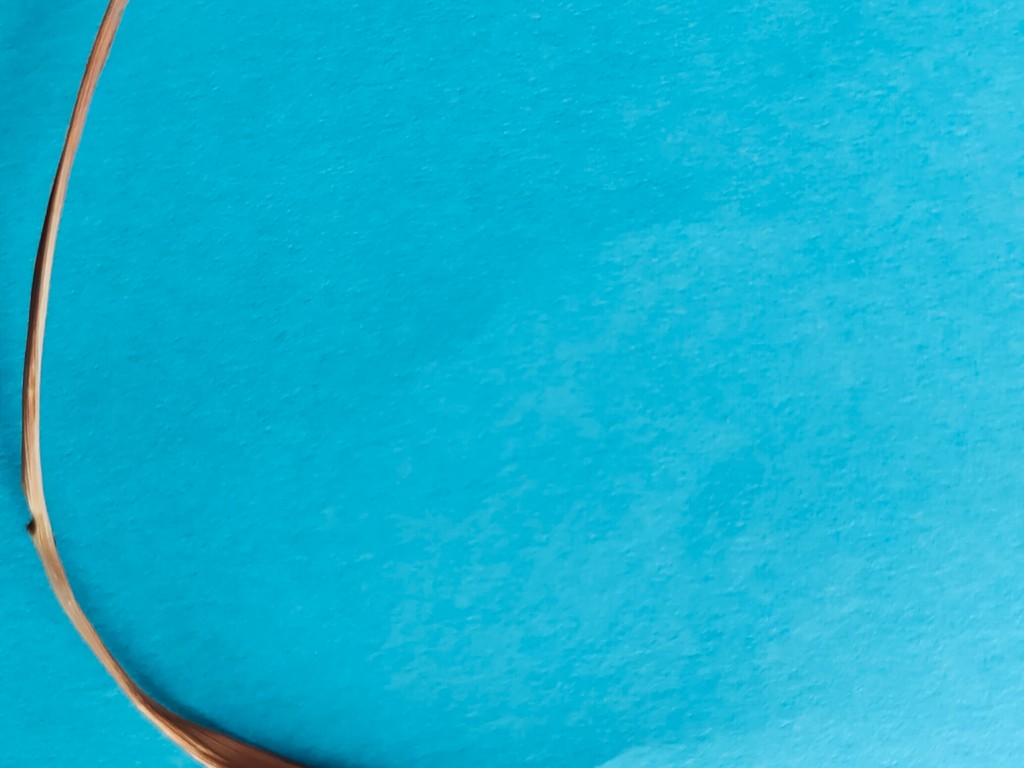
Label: Dried